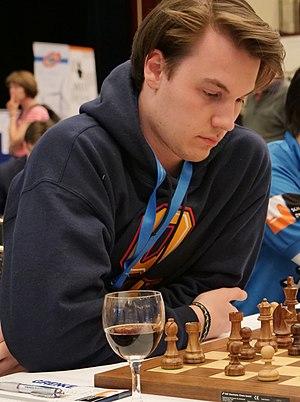
Robin van Kampen est un joueur d'échecs néerlandais né le 14 novembre 1994 à Blaricum. Grand maître international à seize ans en 2011, il a représenté les Pays-Bas lors du championnat d'Europe d'échecs des nations de 2013 et de l'olympiade d'échecs de 2014.